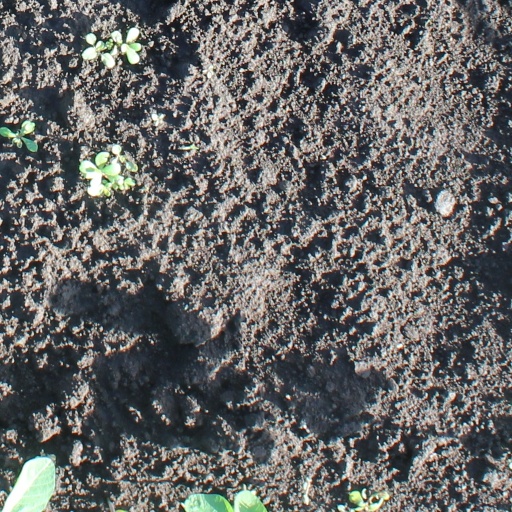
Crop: soybean